Jalan Syed Putra

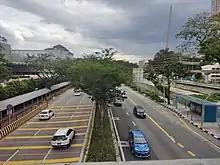
Jalan Syed Putra

Jalan Syed Putra (formerly Lornie Drive), Federal Route 2 is a major highway in Kuala Lumpur, Malaysia. It was named after Almarhum Tuanku Syed Putra ibni Almarhum Syed Hassan Jamalullail of Perlis, the third Yang di-Pertuan Agong, which used to reside at Istana Negara which lies at one end of the highway.